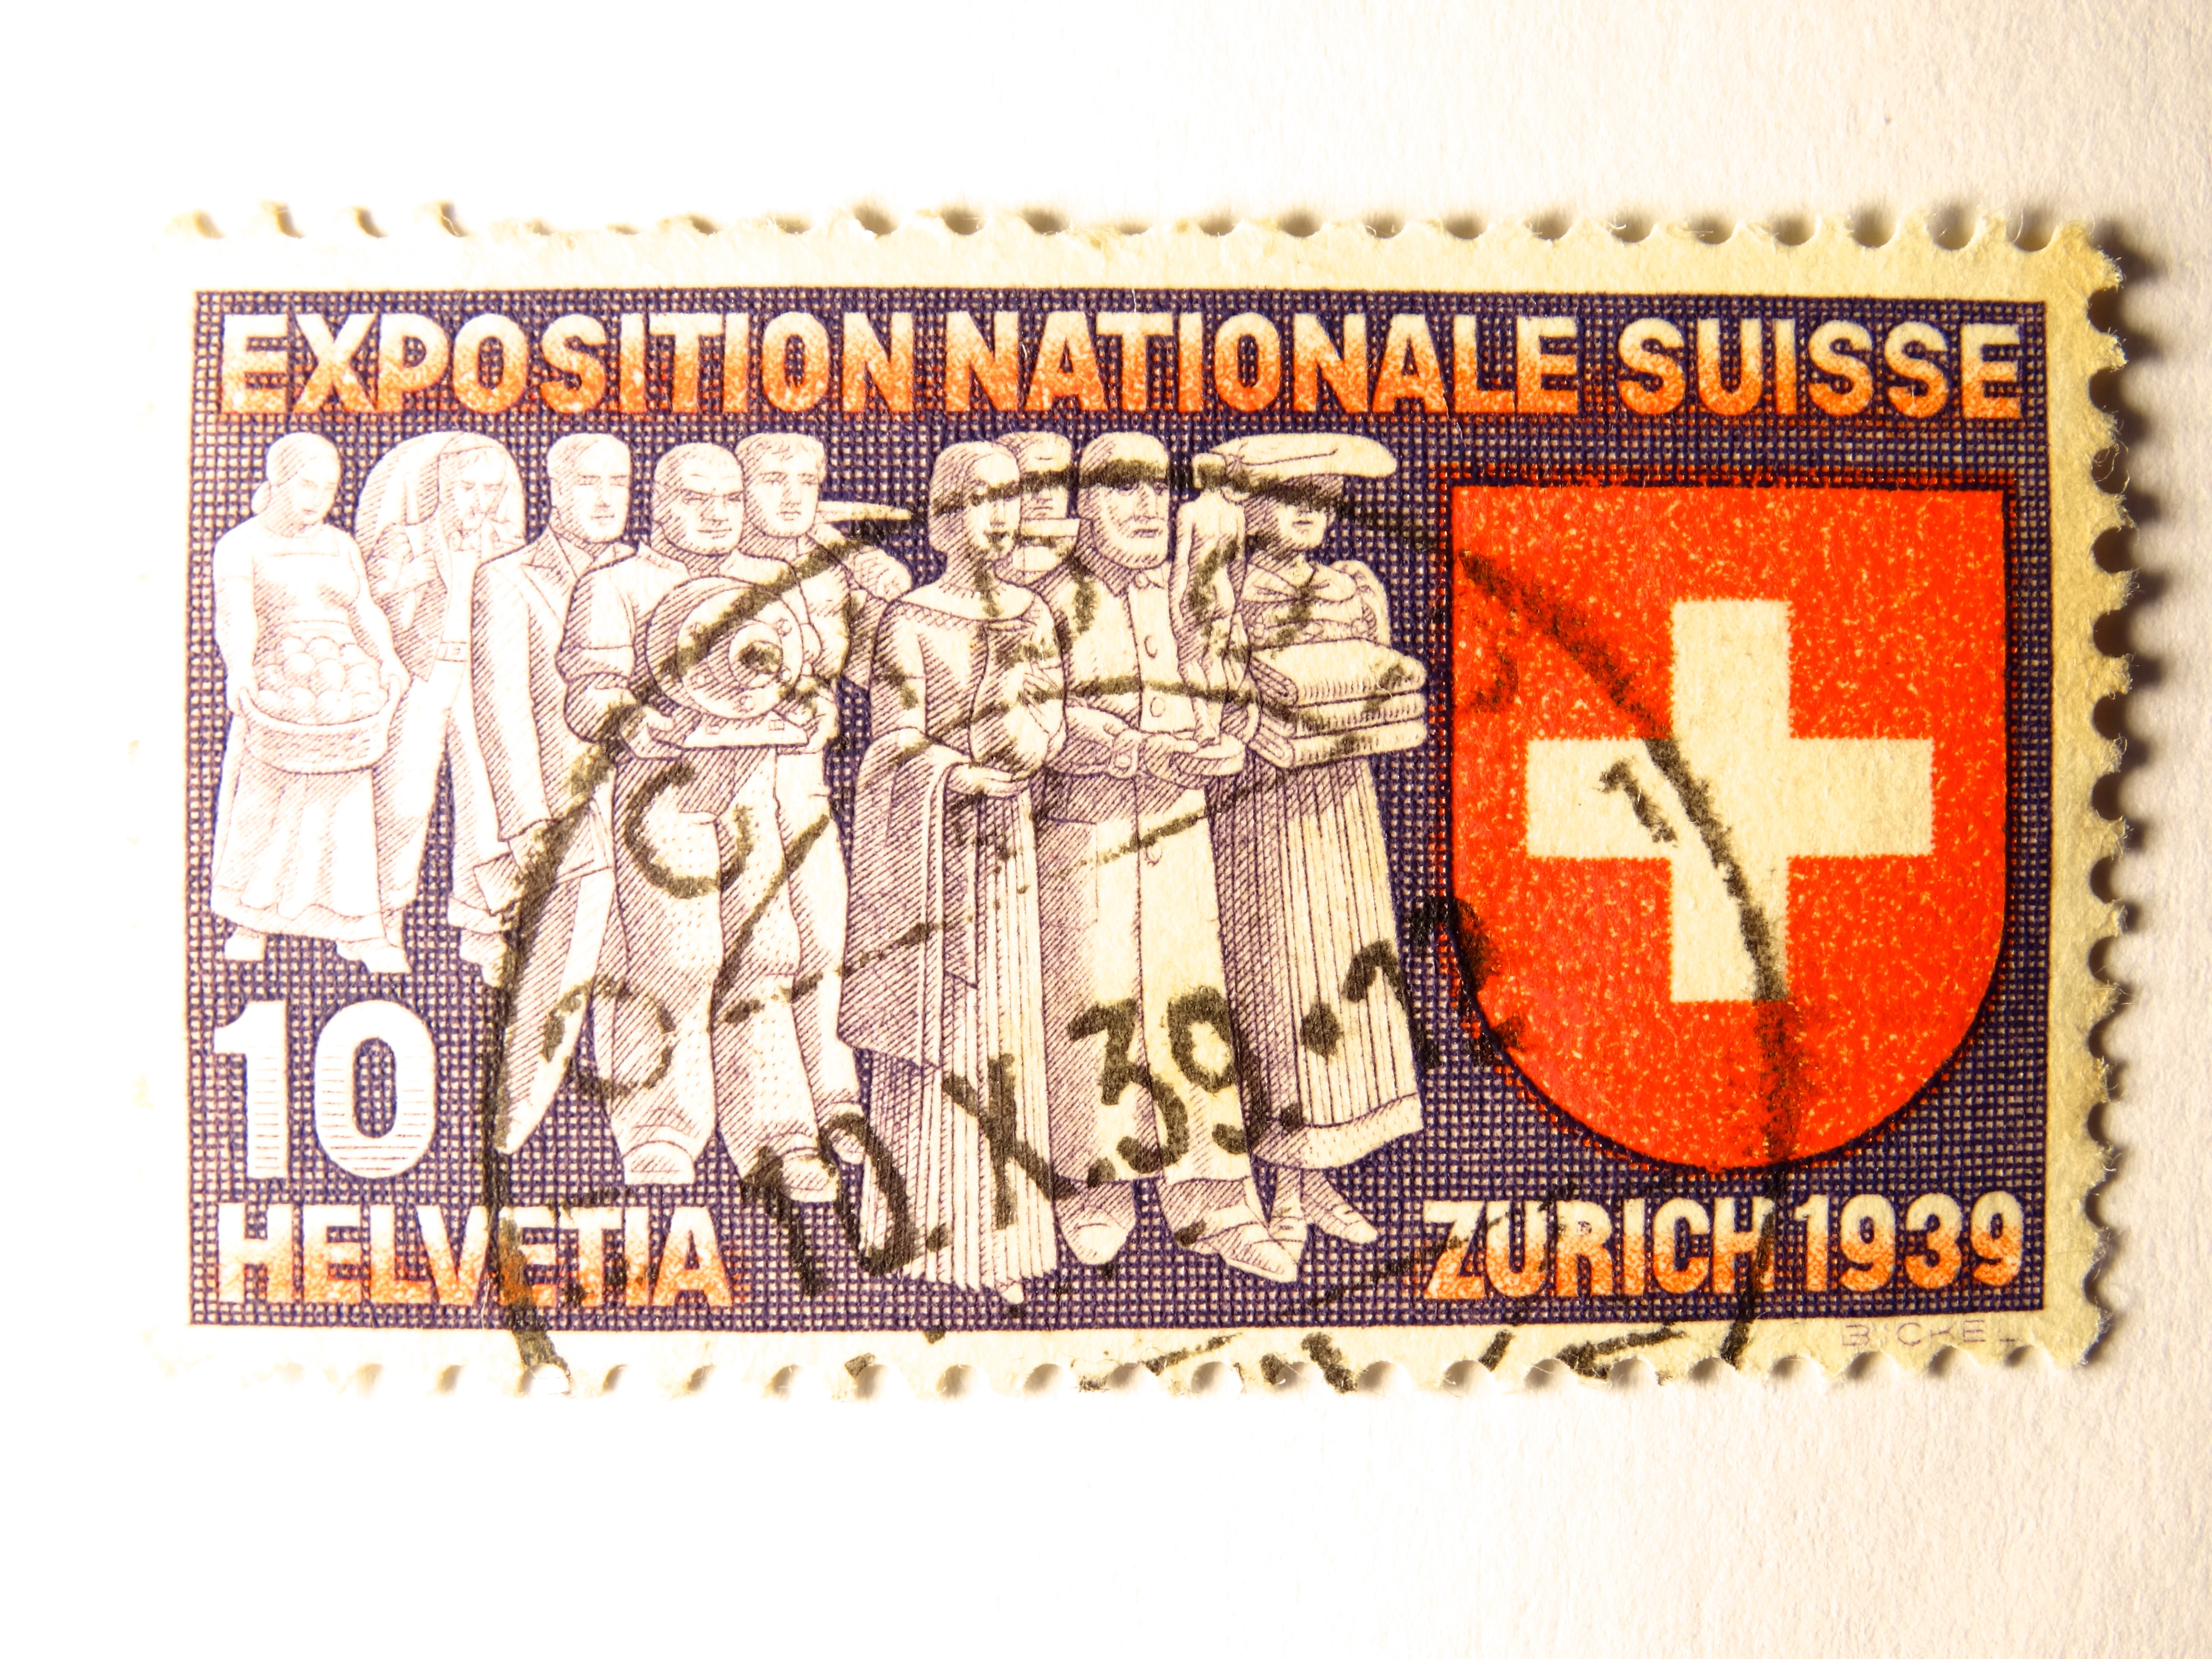
post, stamp, switzerland, centime, postage stamp